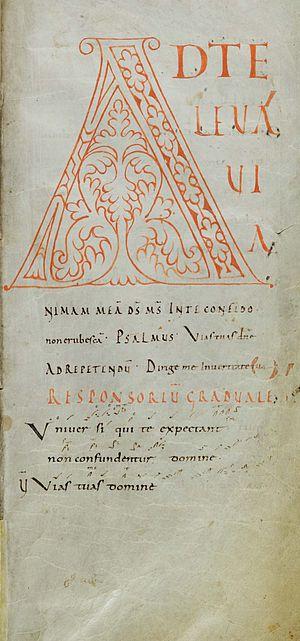
Les neumes sangalliens sont un groupe de graphies musicales employées dans les manuscrits du chant grégorien, copiés à l'abbaye de Saint-Gall et alentour.